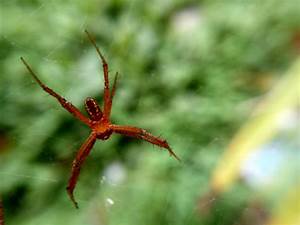
Label: spider